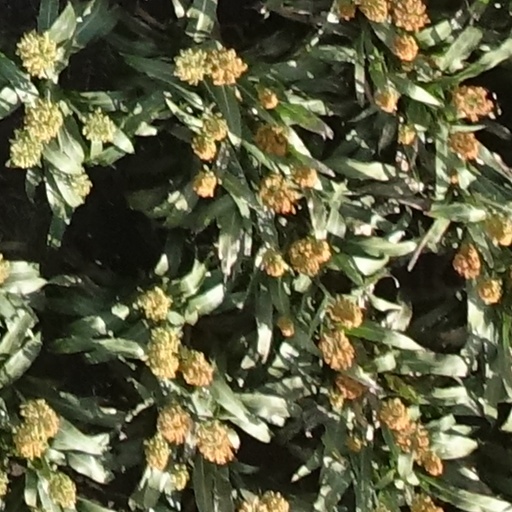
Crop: sorghum